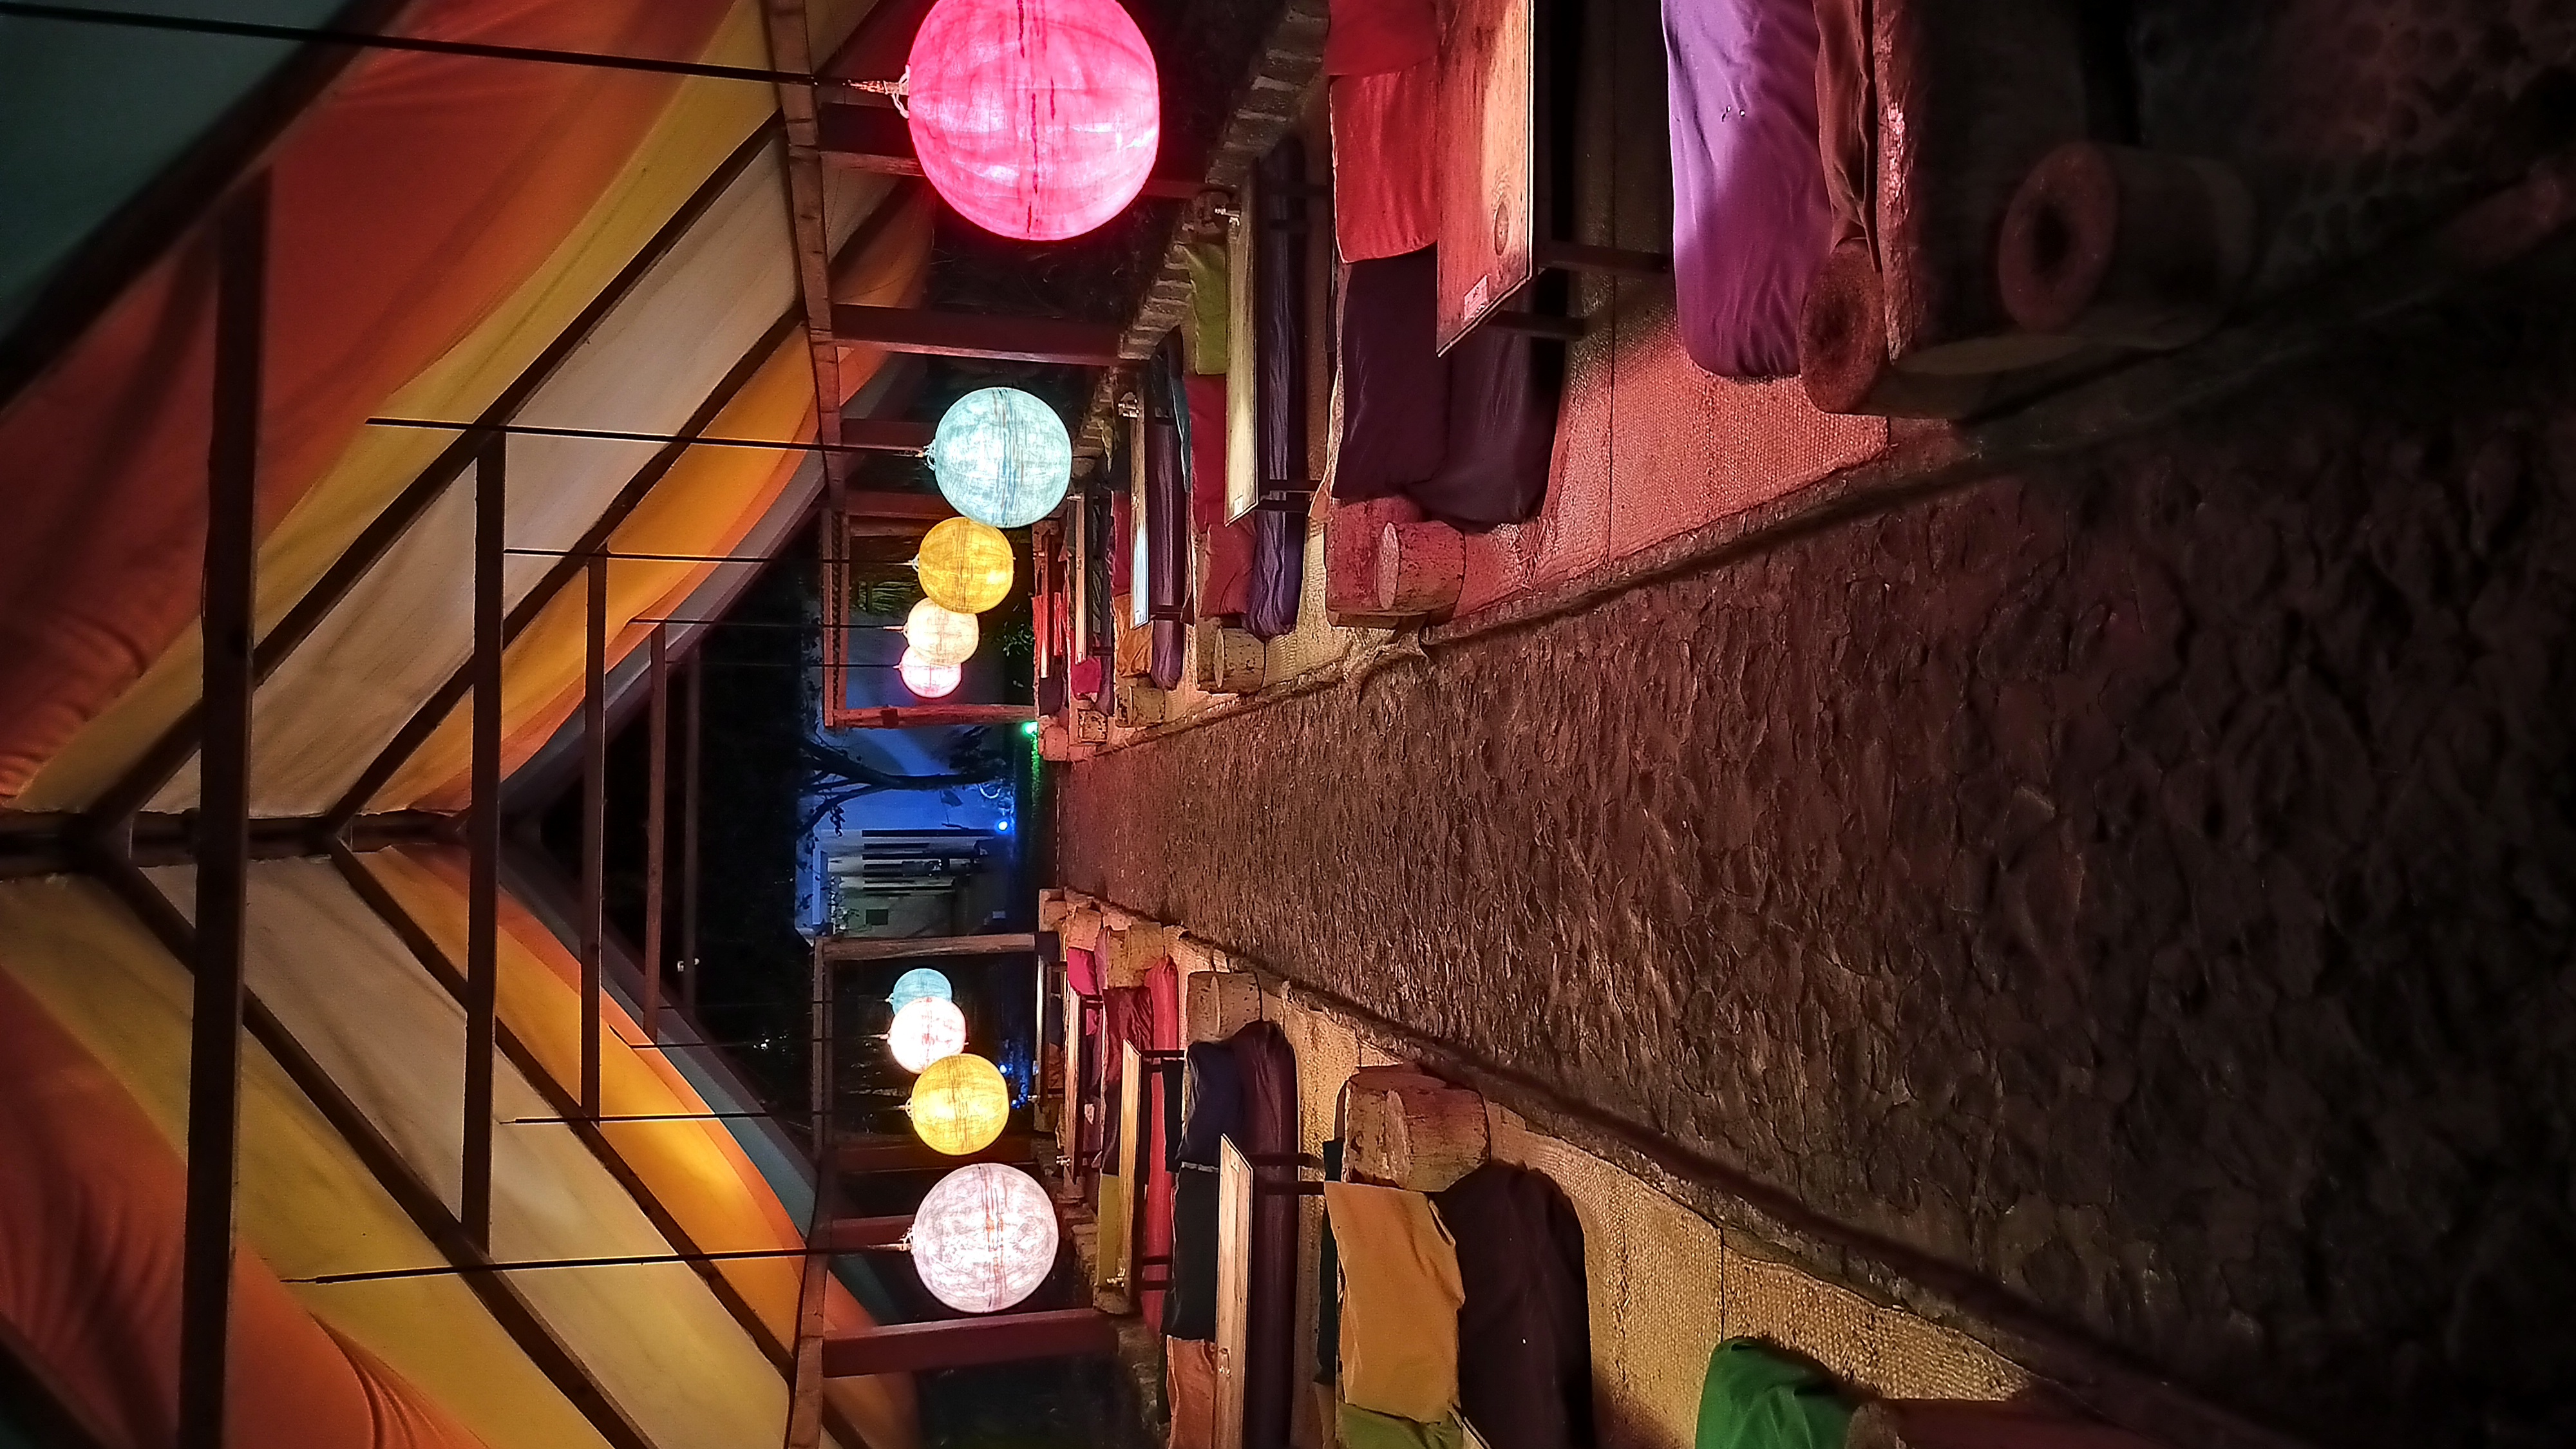
carl, light, building, lighting, orange, automotive lighting, electricity, Tints and shades, city, alley, darkness, space, midnight, road, facade, magenta, neon, street, light fixture, wood, electrical supply, window, signage, night, fun, electronic signage, lantern